Phyllis Bramson

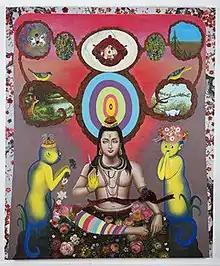
Phyllis Bramson, "The Good Keeper of All Living Things", mixed media on canvas, 60" × 70", 2016.

Bramson was born in Madison, Wisconsin in 1941 to parents who ran an auto parts wholesale business. She earned a BFA in Drawing and Painting from the University of Illinois at Urbana-Champaign (1962) and an MA in Painting at the University of Wisconsin (1964), where she created paintings influenced by the Bay Area Figurative Movement. After getting married, she and her husband settled in Glenview, Illinois in 1966; Bramson found work as a window designer, creating the highly visible, theatrical displays downtown at Marshall Field's, then Chicago's most prominent department store. In the late 1960s, she taught at the Chicago Academy of Art and Columbia College and enrolled at the School of the Art Institute of Chicago, where she earned an MFA in 1973. After graduating, she helped co-found Artemisia Gallery with artists including Margaret Wharton, Mary Stoppert, Joy Poe, Barbara Grad, Phyllis McDonald, and Vera Klement.